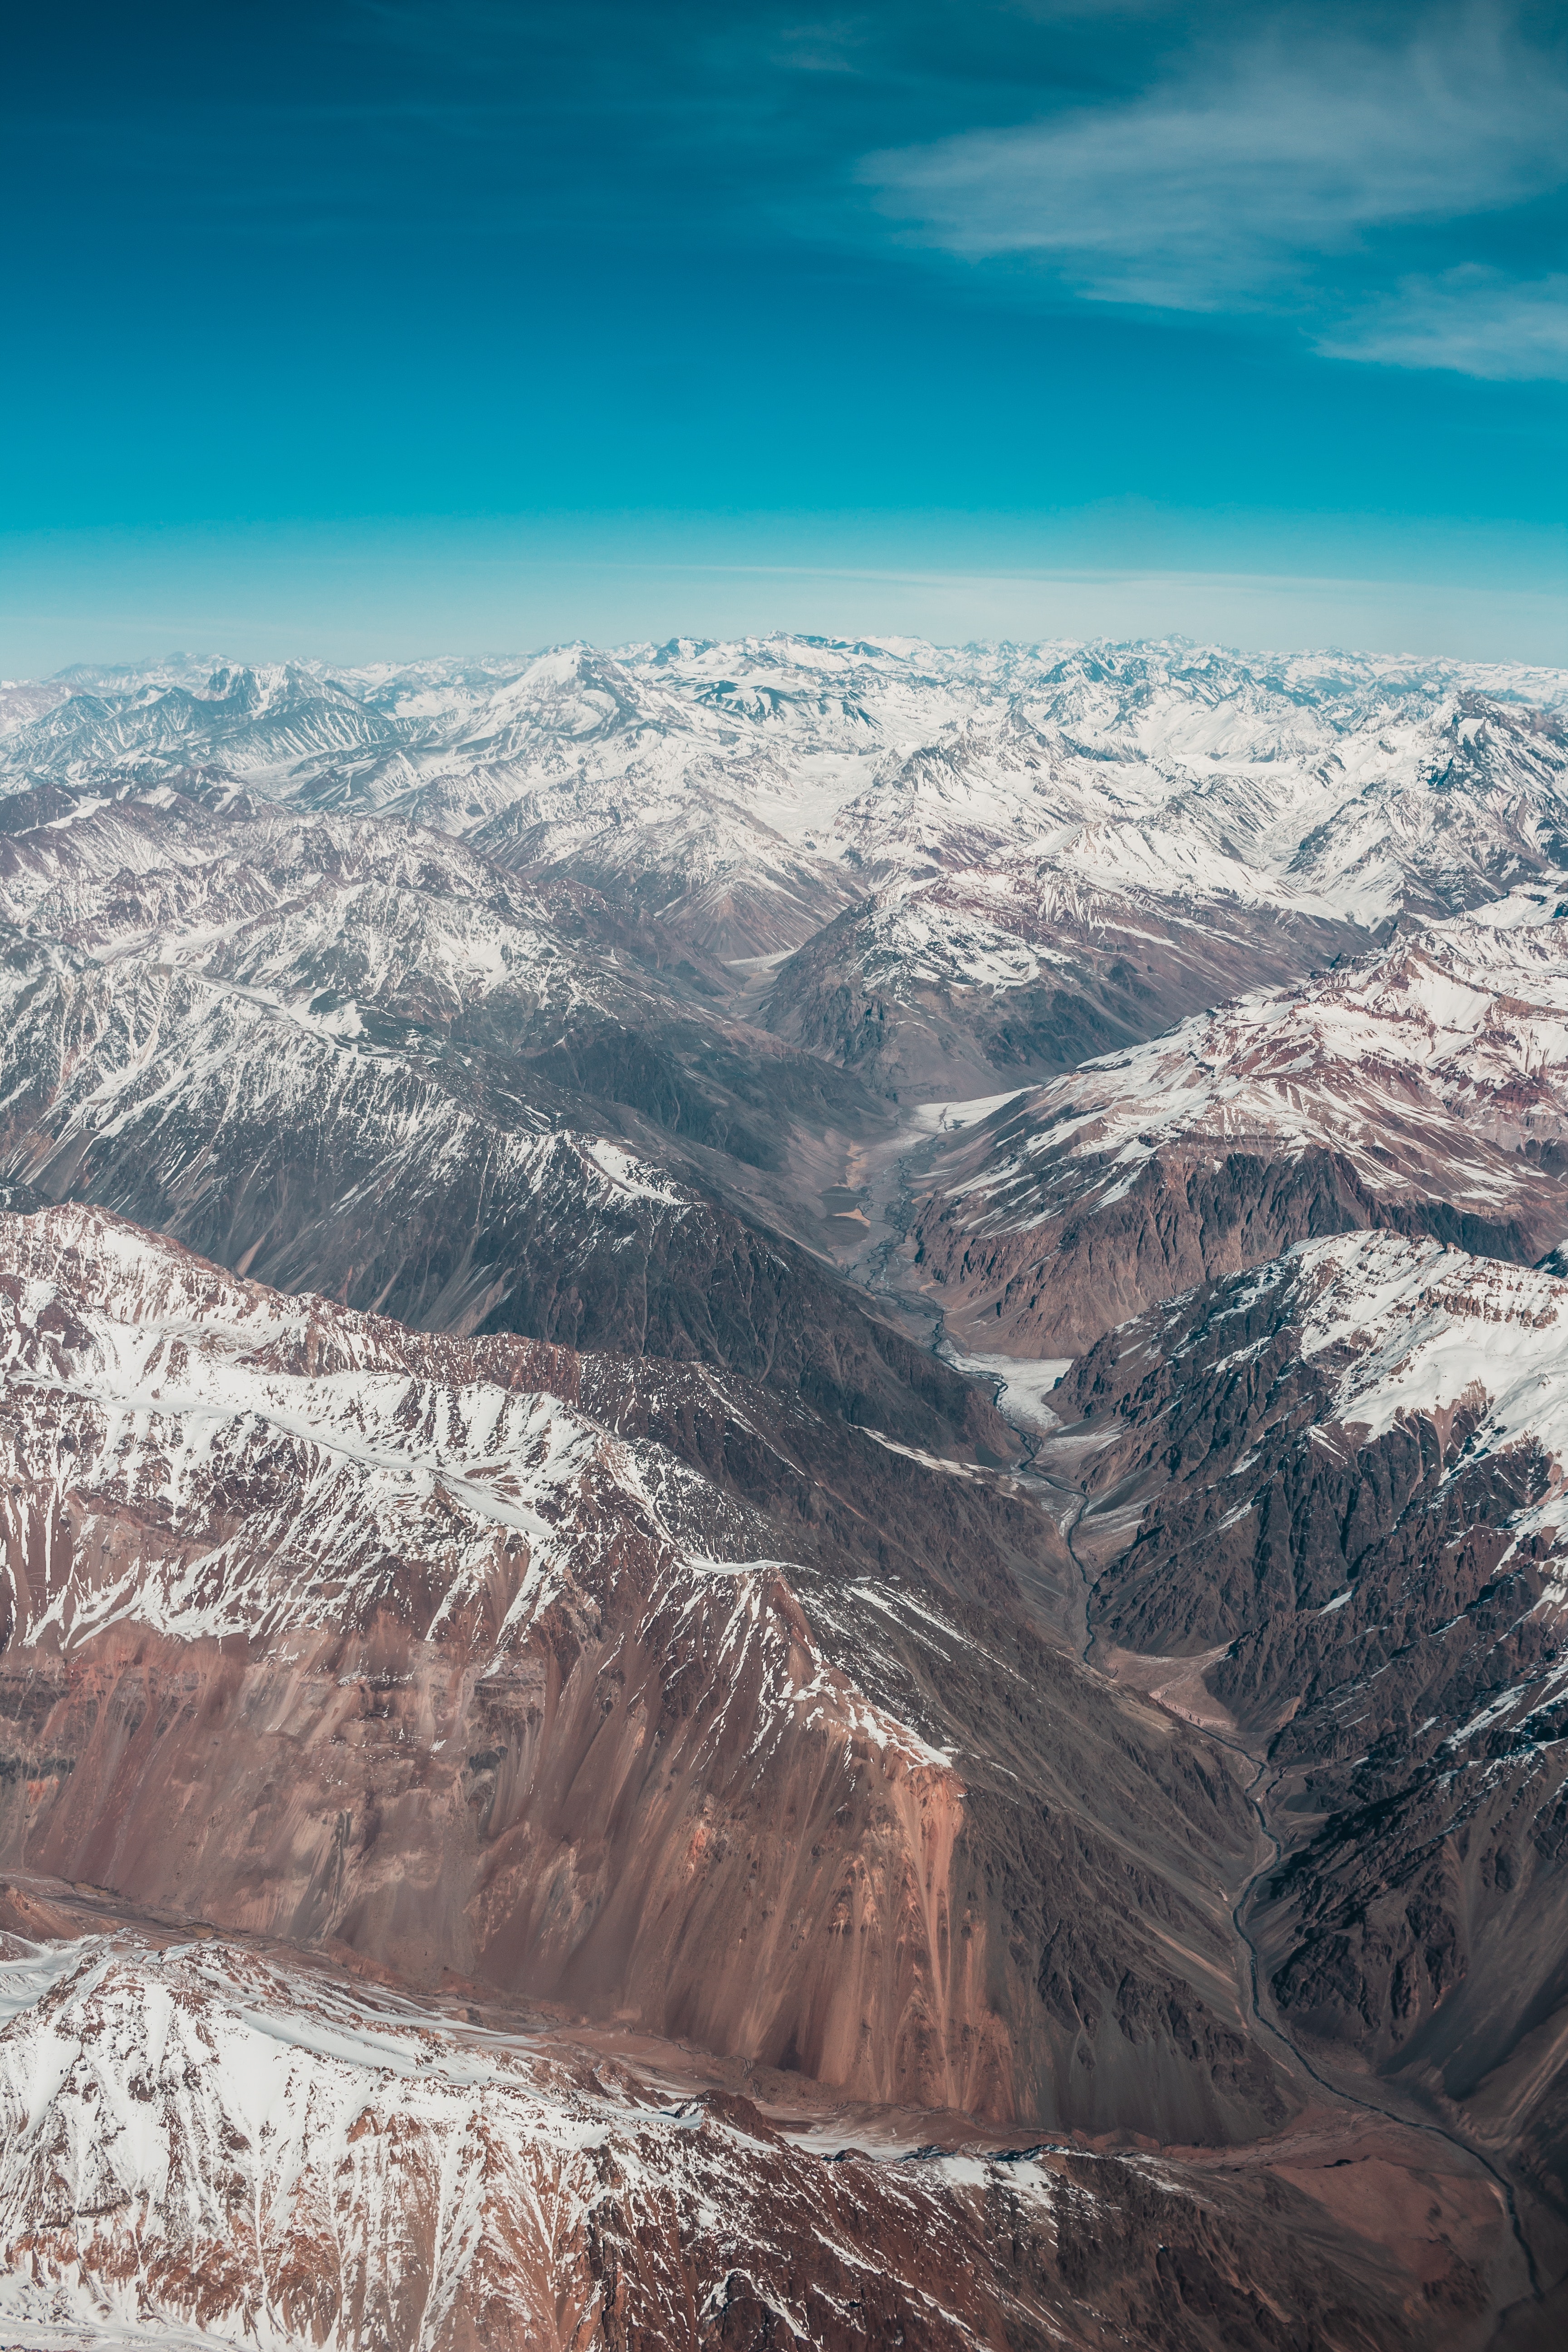
mountainous landforms, mountain, mountain range, sky, alps, aerial photography, ridge, winter, cloud, badlands, geology, atmosphere, massif, snow, hill, summit, landscape, fell, space, national park, valley, horizon, terrain, mount scenery, mountain pass, canyon